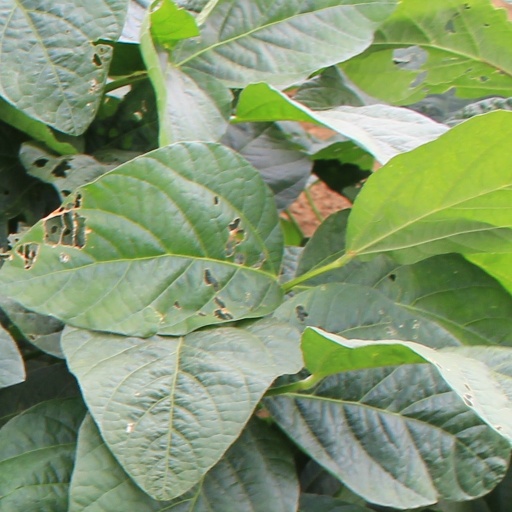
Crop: soybean